Anton Yelchin

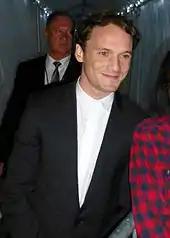
Yelchin at the 2015 Toronto International Film Festival

Yelchin played supporting roles in two blockbuster films released in May 2009: "Star Trek", in which he played teenage navigator Pavel Chekov, and "Terminator Salvation", in which he played a young Kyle Reese.